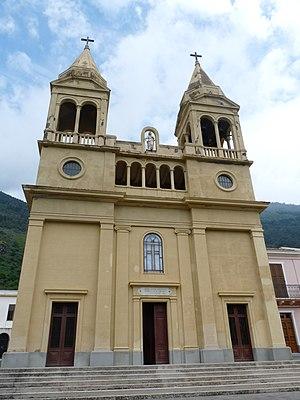
Santuario della Madonna del Terzito, à Valdichiesa sur l'île de Salina (îles Eoliennes, Sicile)